Tomb of Ferdowsi

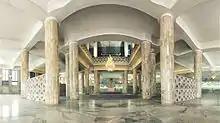
A view from inside

Ferdowsi's "Shahnameh" inspires tales of heroic act by protagonists fighting against their antagonists. In that sense it is a national epic that encompasses not only fictional and literary figures but also incorporates parts of the history of pre-Islamic Iran. This has led to the interior of the edifice of Ferdowsi to reflect the same heroic scenes. The chief architect responsible for the design of the interior of the tomb of Ferdowsi is Feraydoon Sadeghi who created deep frieze scenes using three dimensional statues each depicting a scene from "Shahnameh". Rostam, the hero of the book of "Shahnameh" is the focus of the majority of the scenes inside of the edifice. As "Shahnameh" is essentially a text, artistic recreation of its heroic scenes are multiple. Centered inside the edifice surrounding by the frieze scenes and other artistic endeavors is the tomb stone of the poet. Etched in the tomb stone in Farsi (Persian) is the description of Ferdowsi's contribution to the Persian-speakers and at the end it ends by denoting the poet's date of birth, date of death, and the date at which the mausoleum was built.